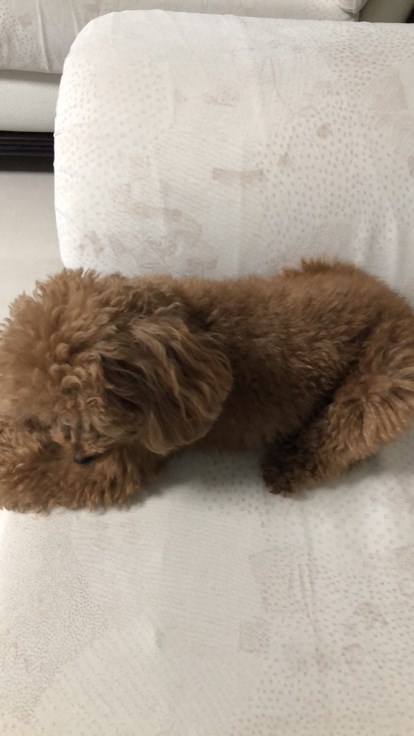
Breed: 7449-n000128-teddy